Aveley F.C.

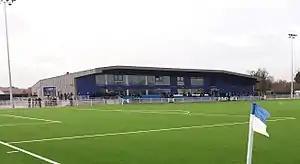
The main stand at Parkside.

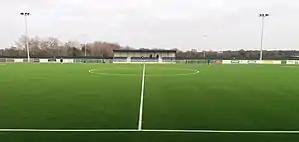
The second seated stand at Parkside

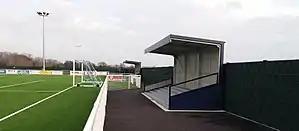
Standing areas behind one goal.

The club played at Lodge Meadow until moving to Mill Field in 1952, at which point they gained the nickname "the Millers". The new ground was built by supporters on land they had purchased, and a stand was bought from Grays Athletic for £100, subsequently becoming known as the Pepper Stand. The ground was opened with a local derby match against Grays. Terracing was installed on the other side of the ground, on which a 400-seat wooden stand was erected in 1958 at a cost of £2,600, together with additional terracing. Floodlights were installed in 1967, with Grays again the visitors for the first match played under them. At the time of its closure, the ground had a capacity of 4,000, of which 400 was seated and covered.